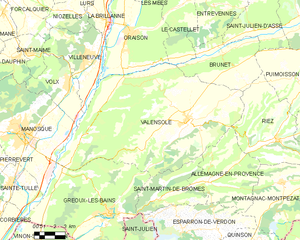
Carte des communes françaises: Valensole
Valensole est une commune française située dans le département des Alpes-de-Haute-Provence, en région Provence-Alpes-Côte d'Azur.